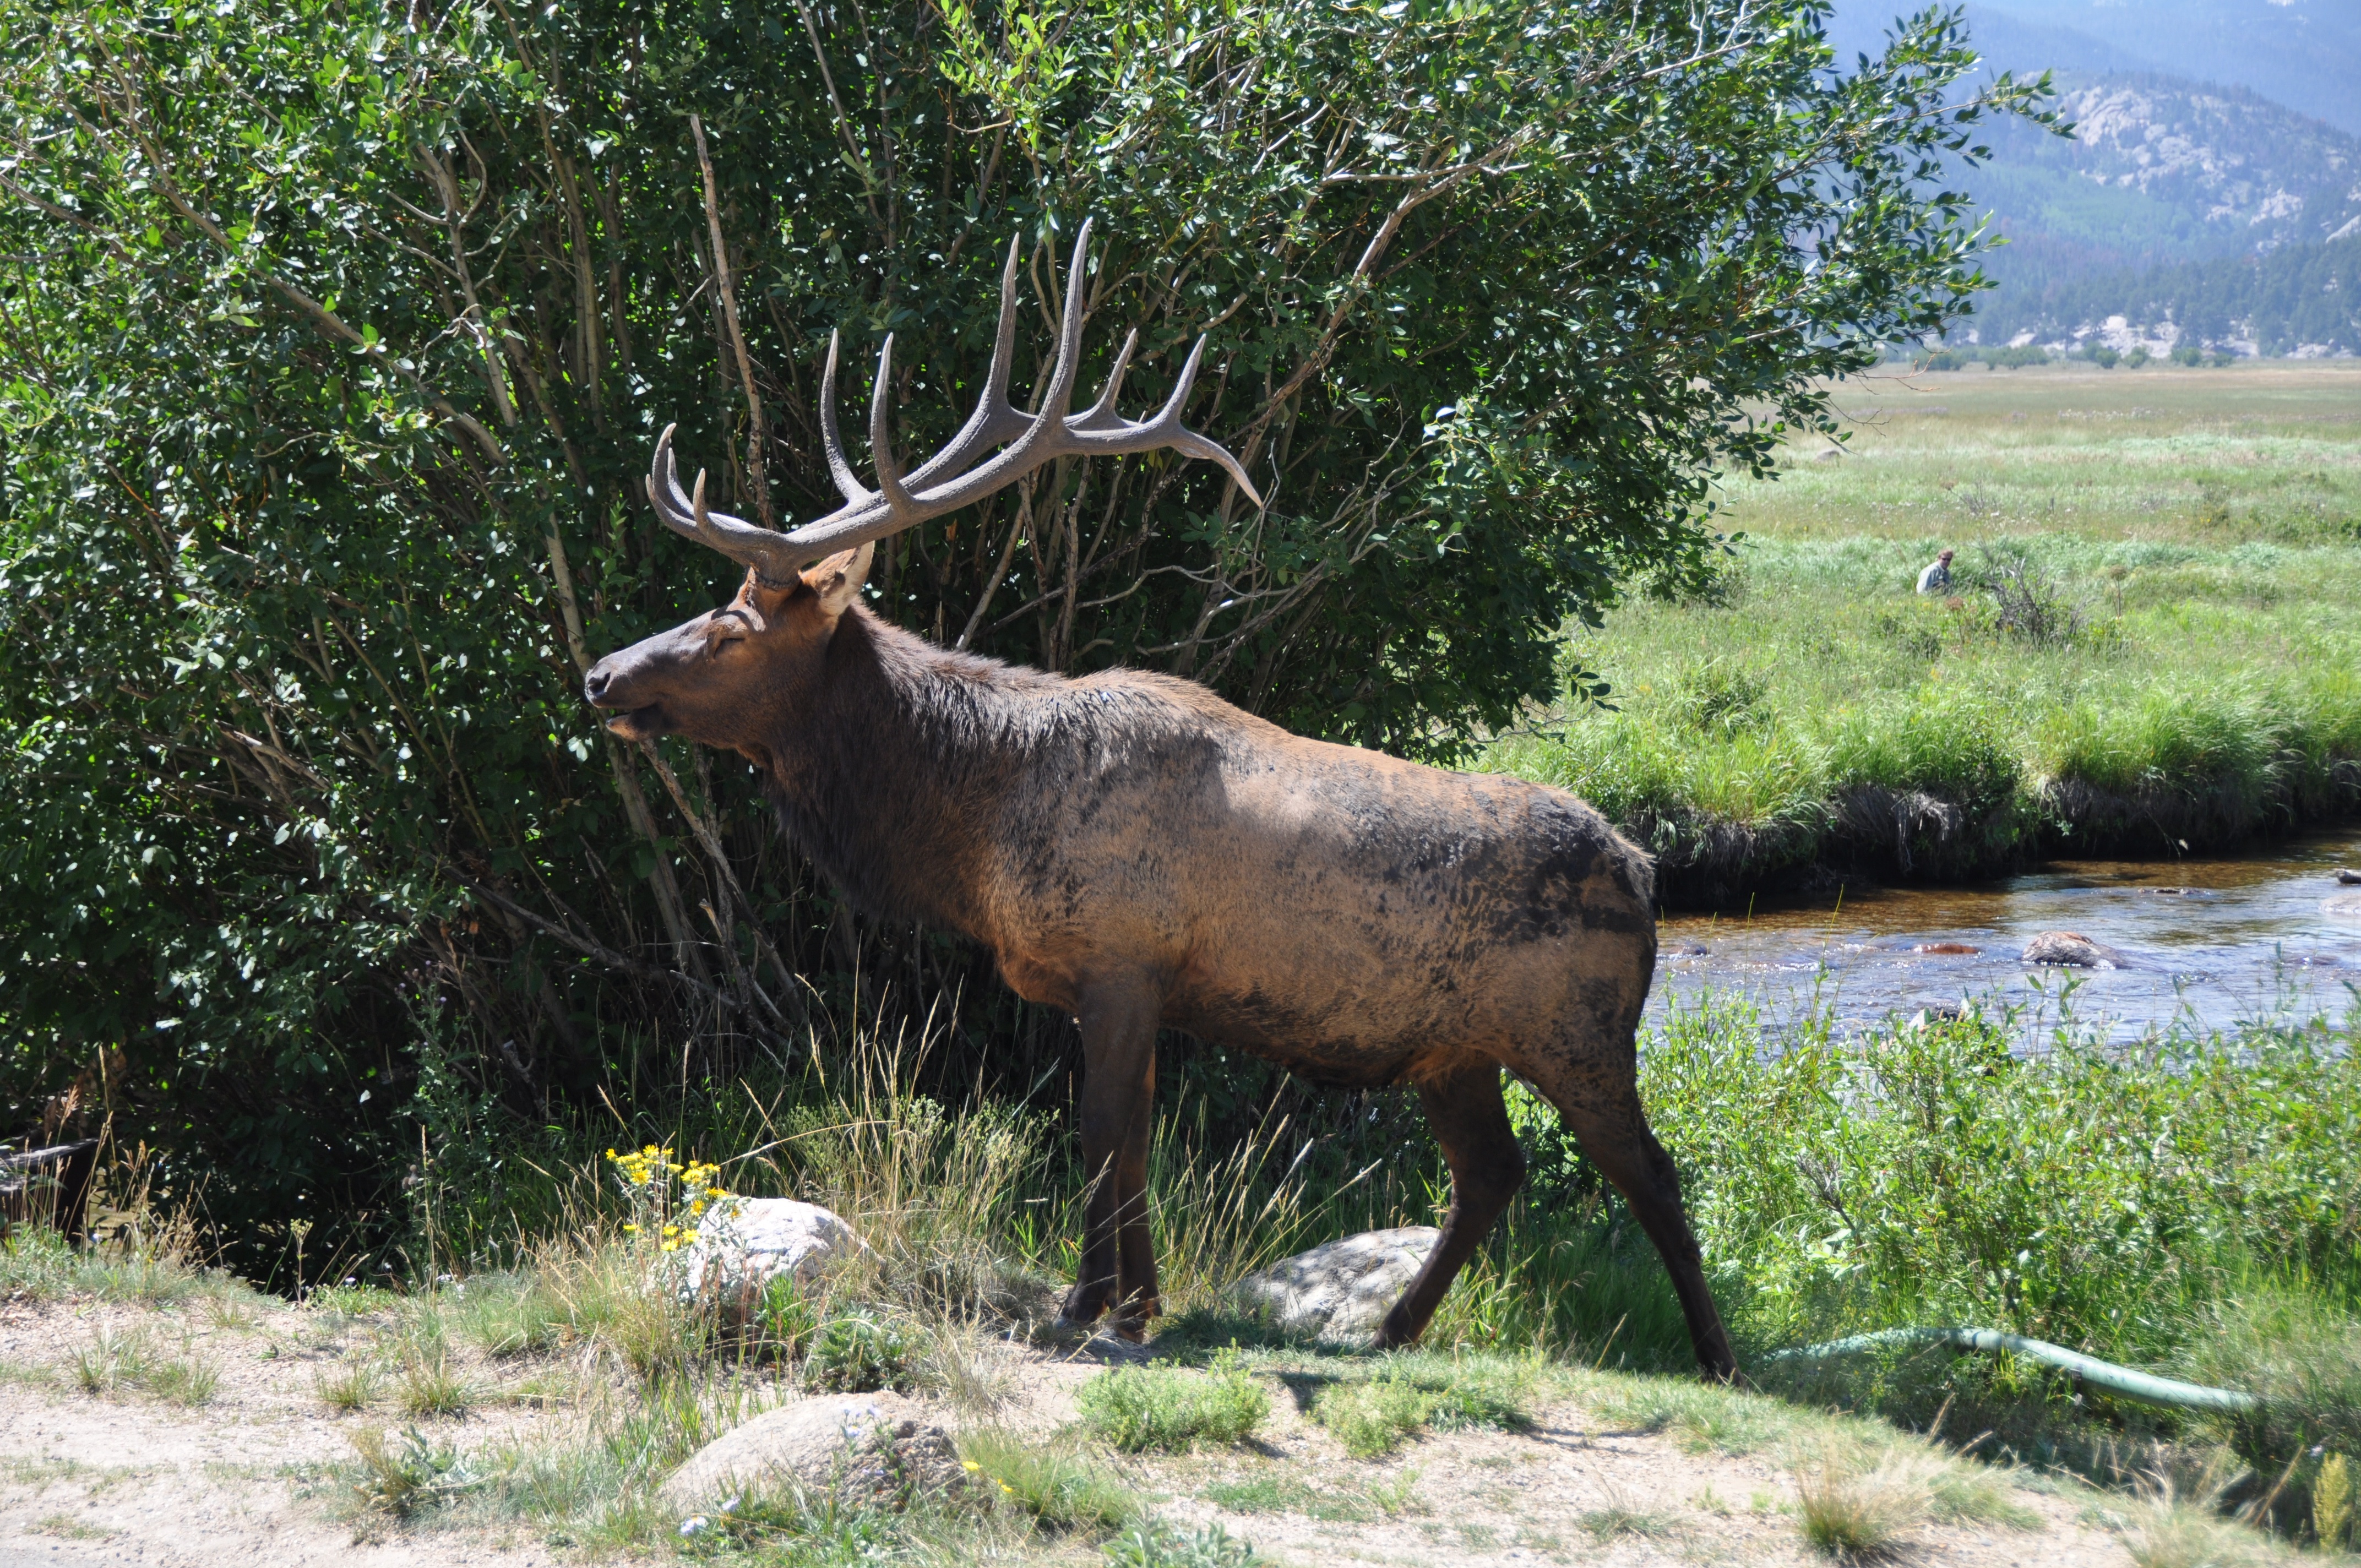
nature, meadow, wildlife, wild, deer, mammal, fauna, antler, mammals, hirsch, animal world, paarhufer, elk, in the free, antler carrier, white tailed deer, cattle like mammal